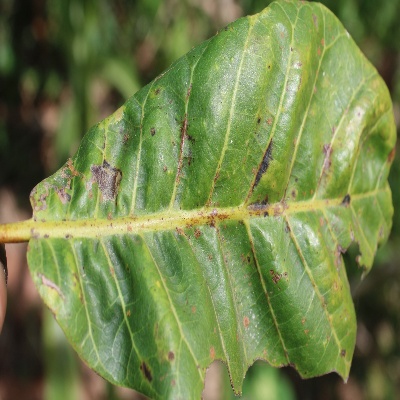
Crop: Cashew
Condition: anthracnose